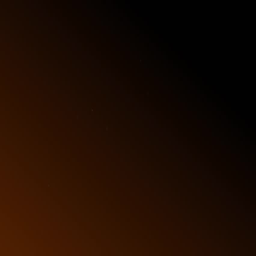
fire sparkles over night sky background .